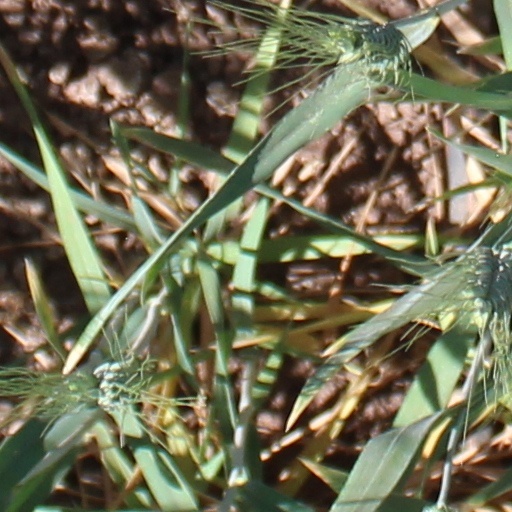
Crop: wheat